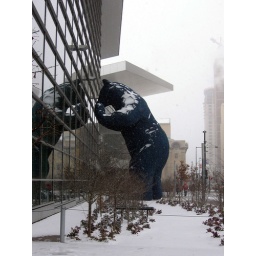
Big blue bear wants in